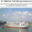
Label: ship